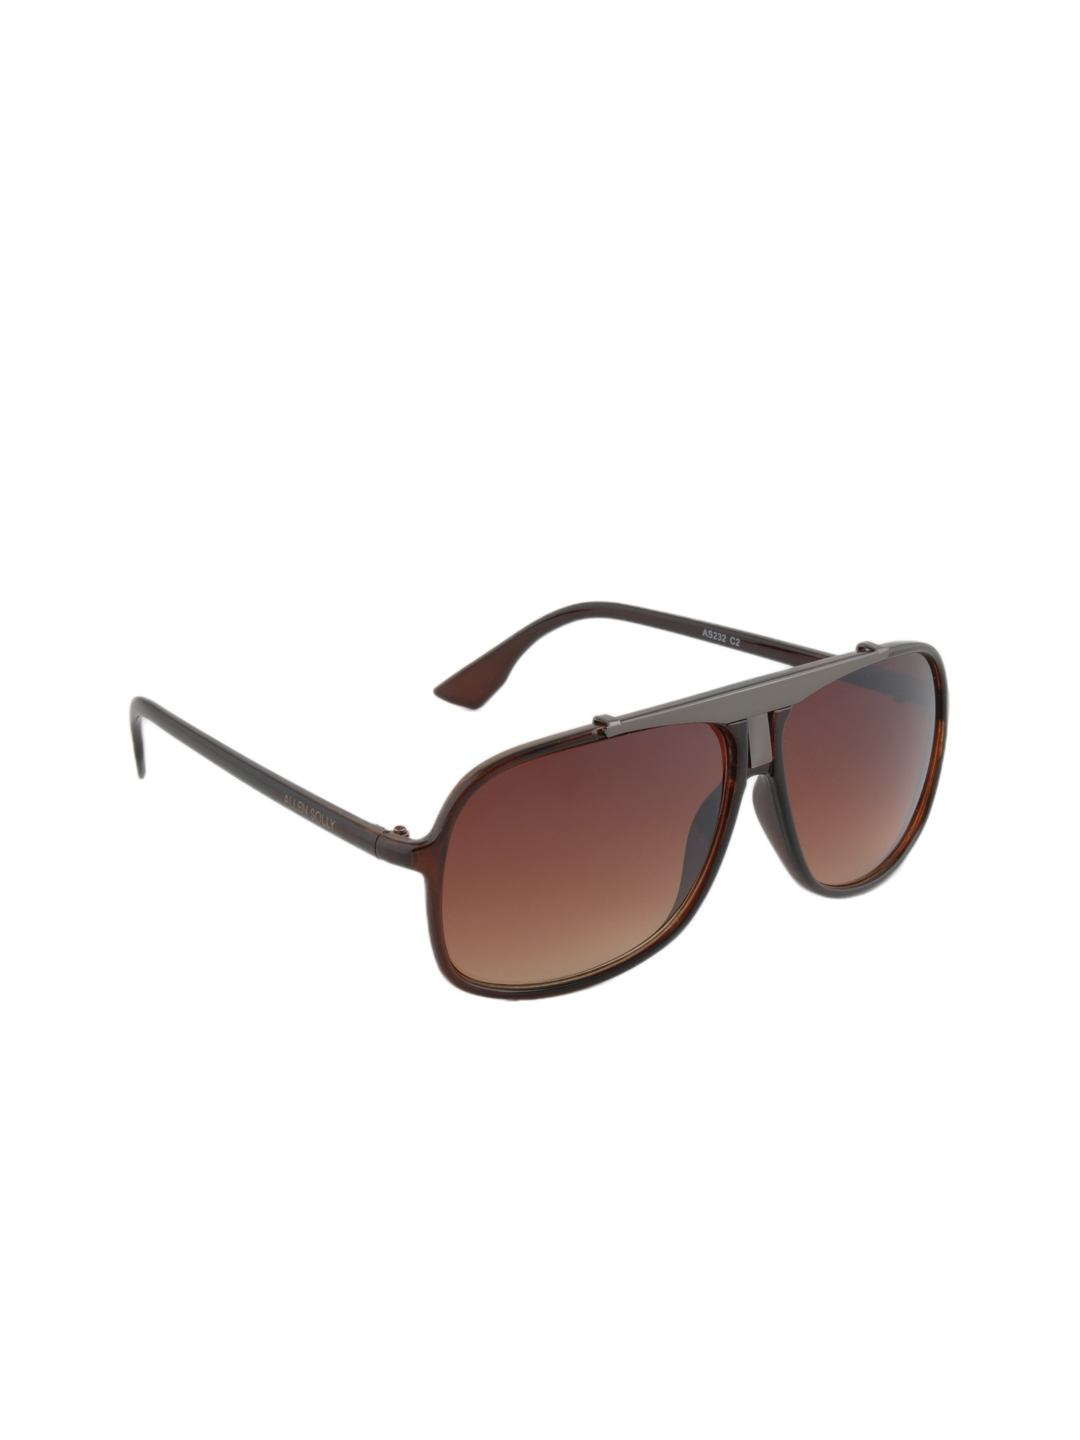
Allen Solly Men Sunglasses AS232-C2
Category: Accessories / Eyewear / Sunglasses
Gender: Men
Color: Brown
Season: Winter 2016
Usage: Casual